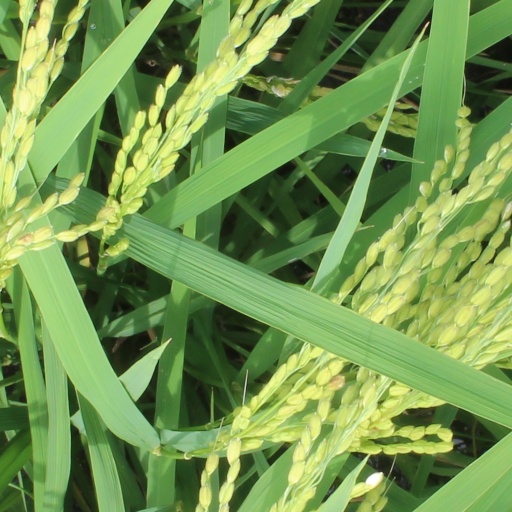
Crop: rice